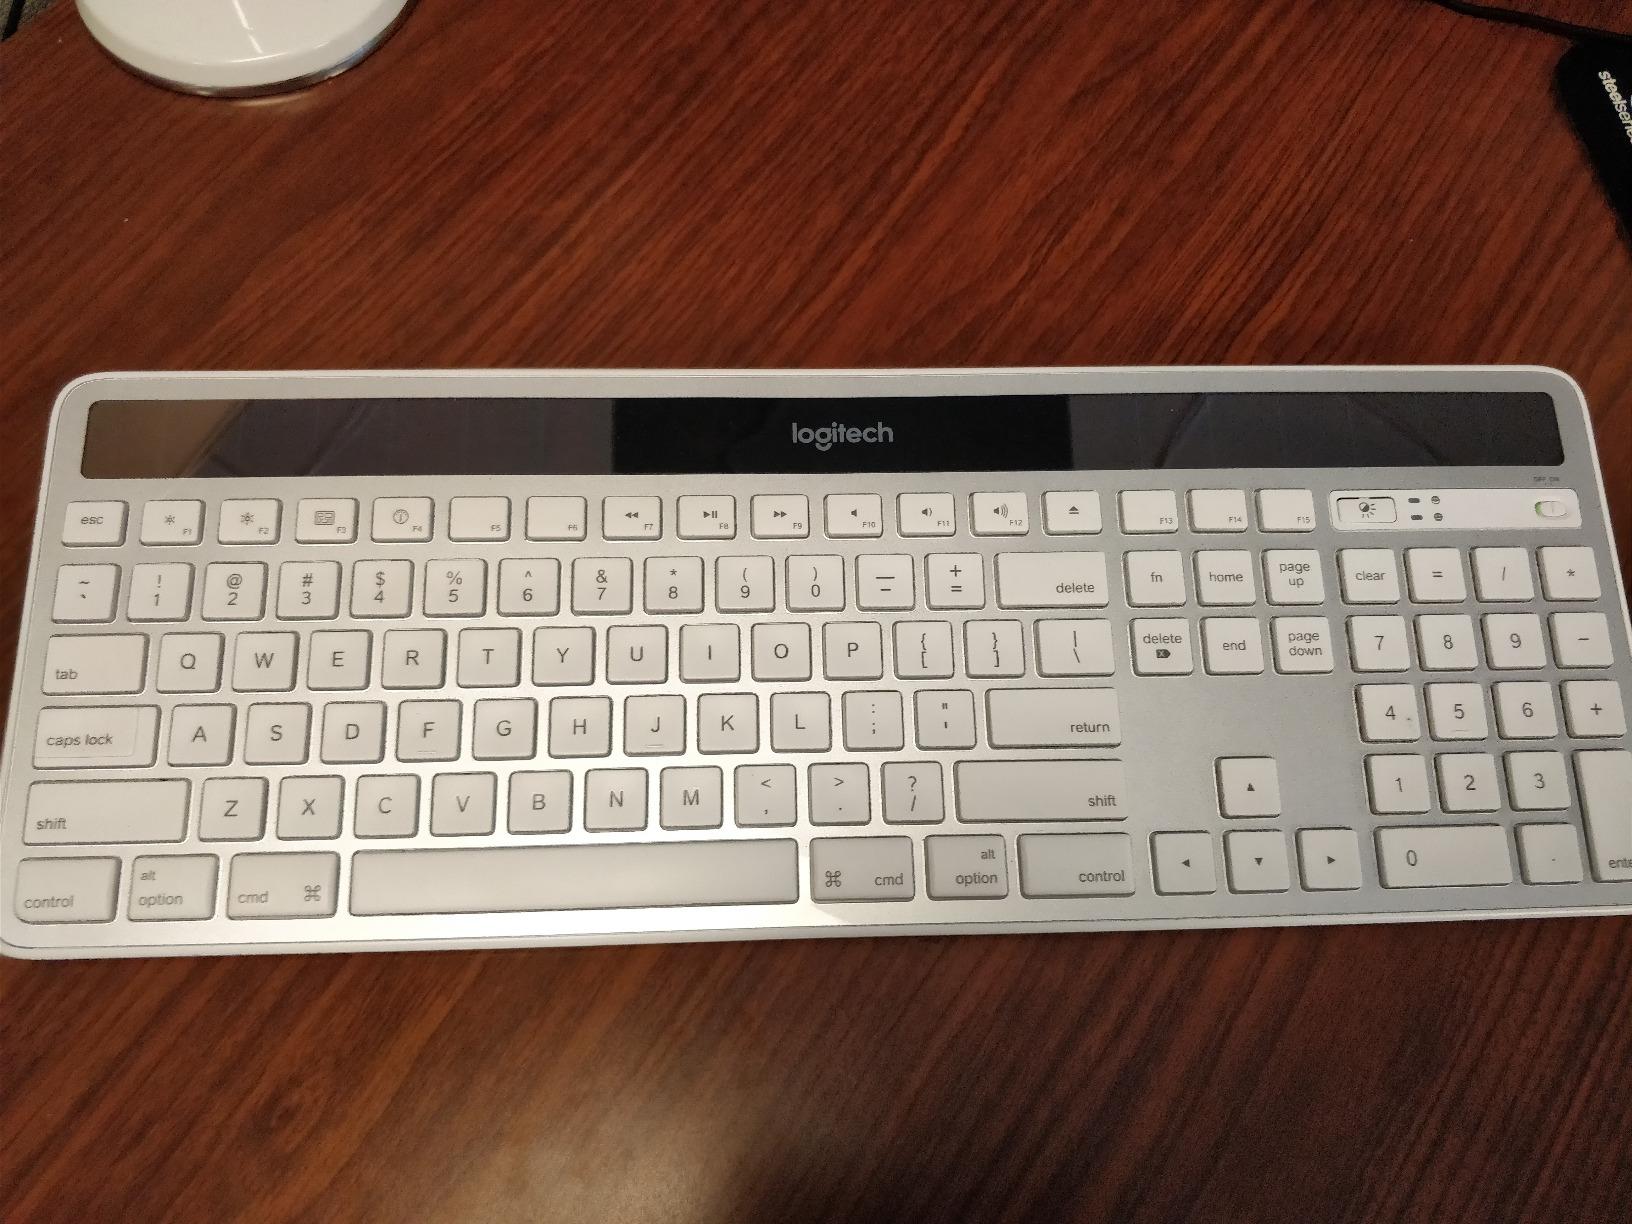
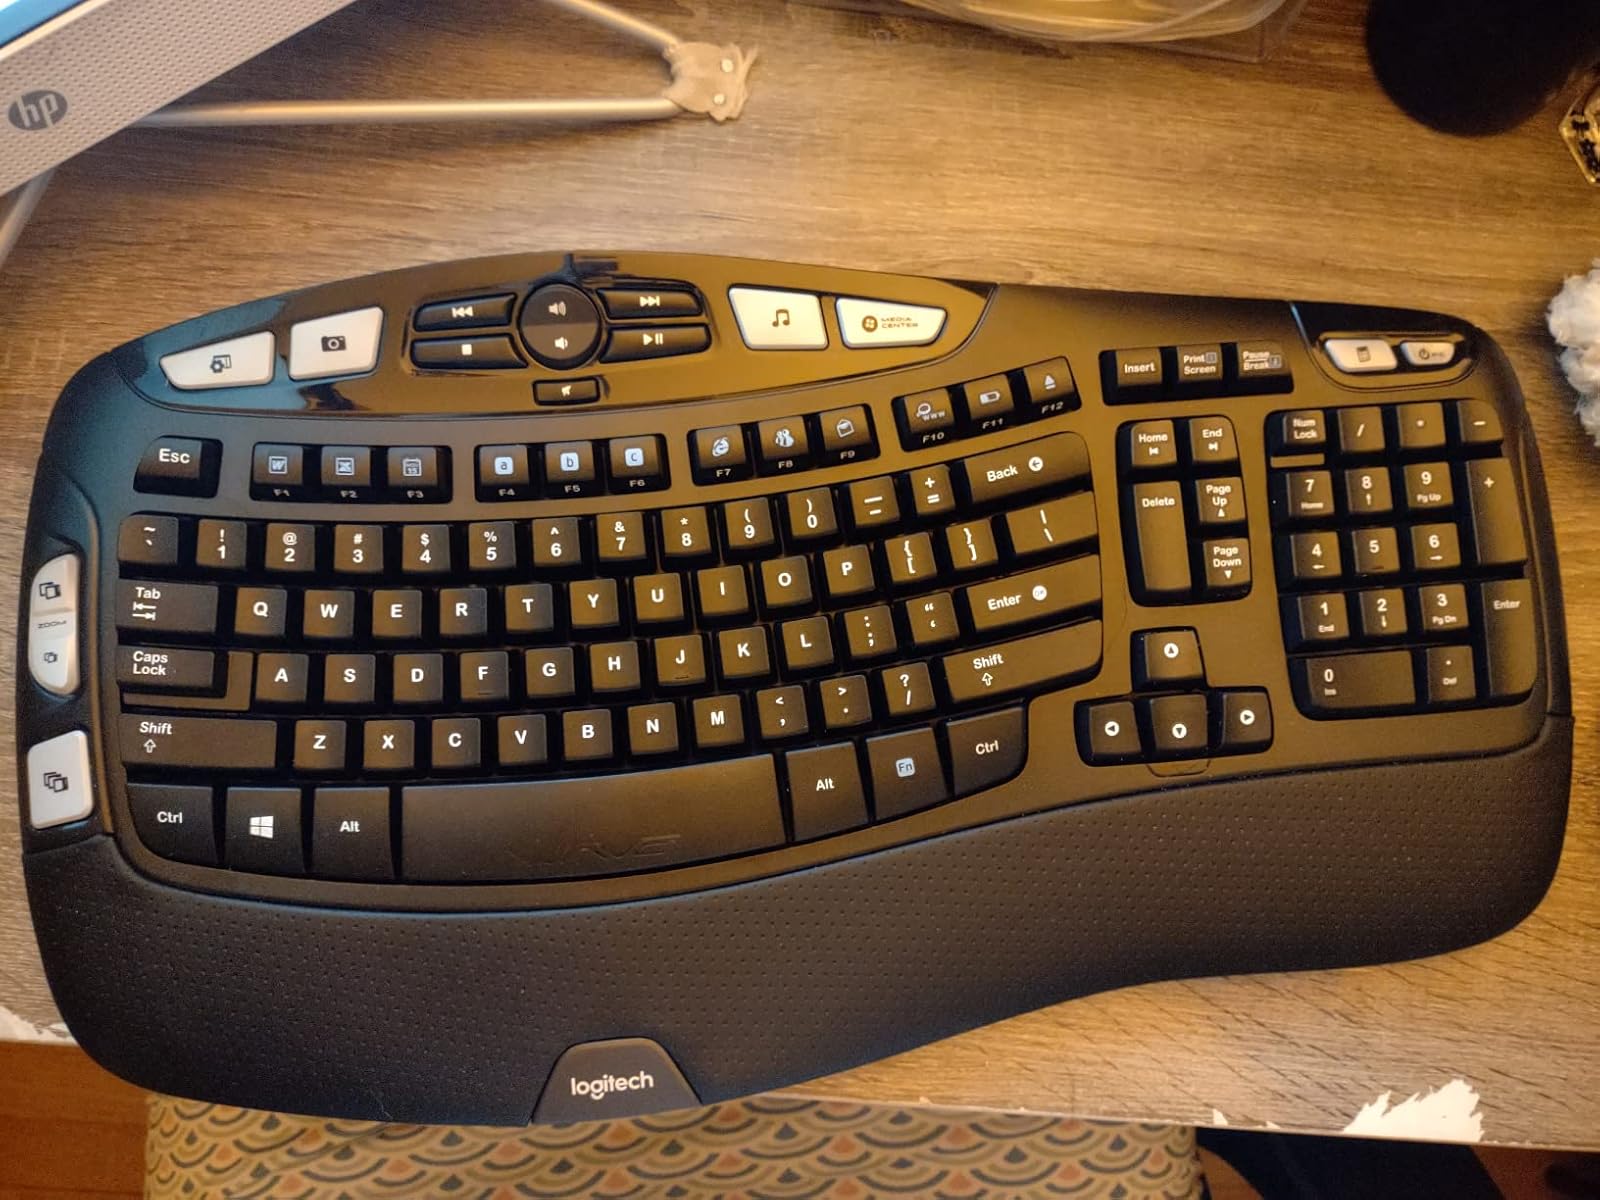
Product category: keyboard
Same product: no